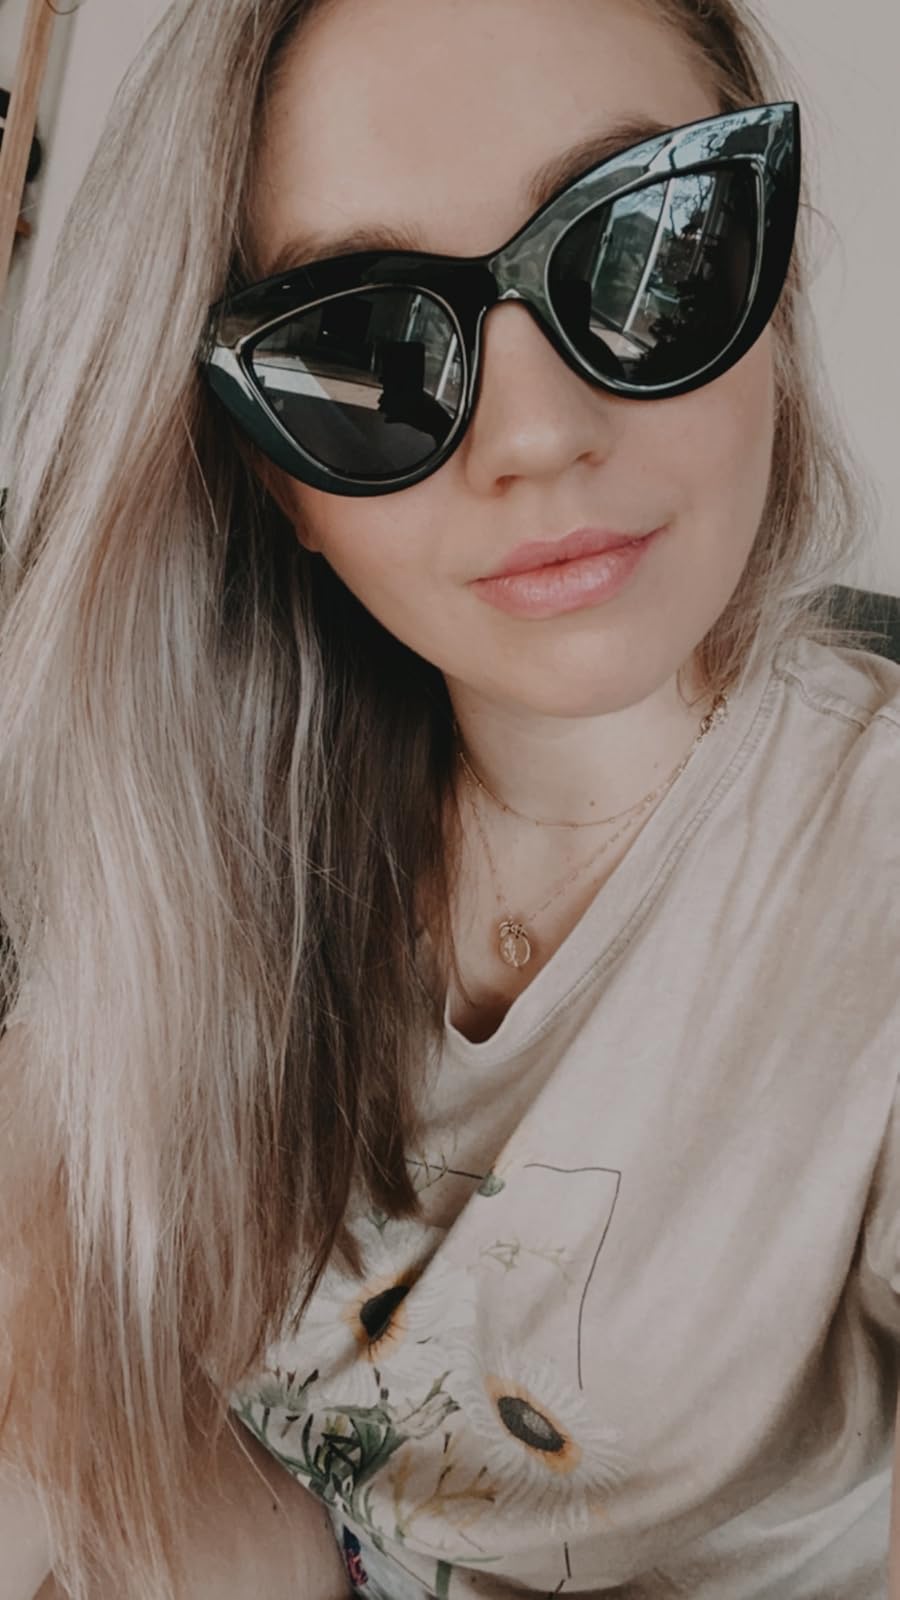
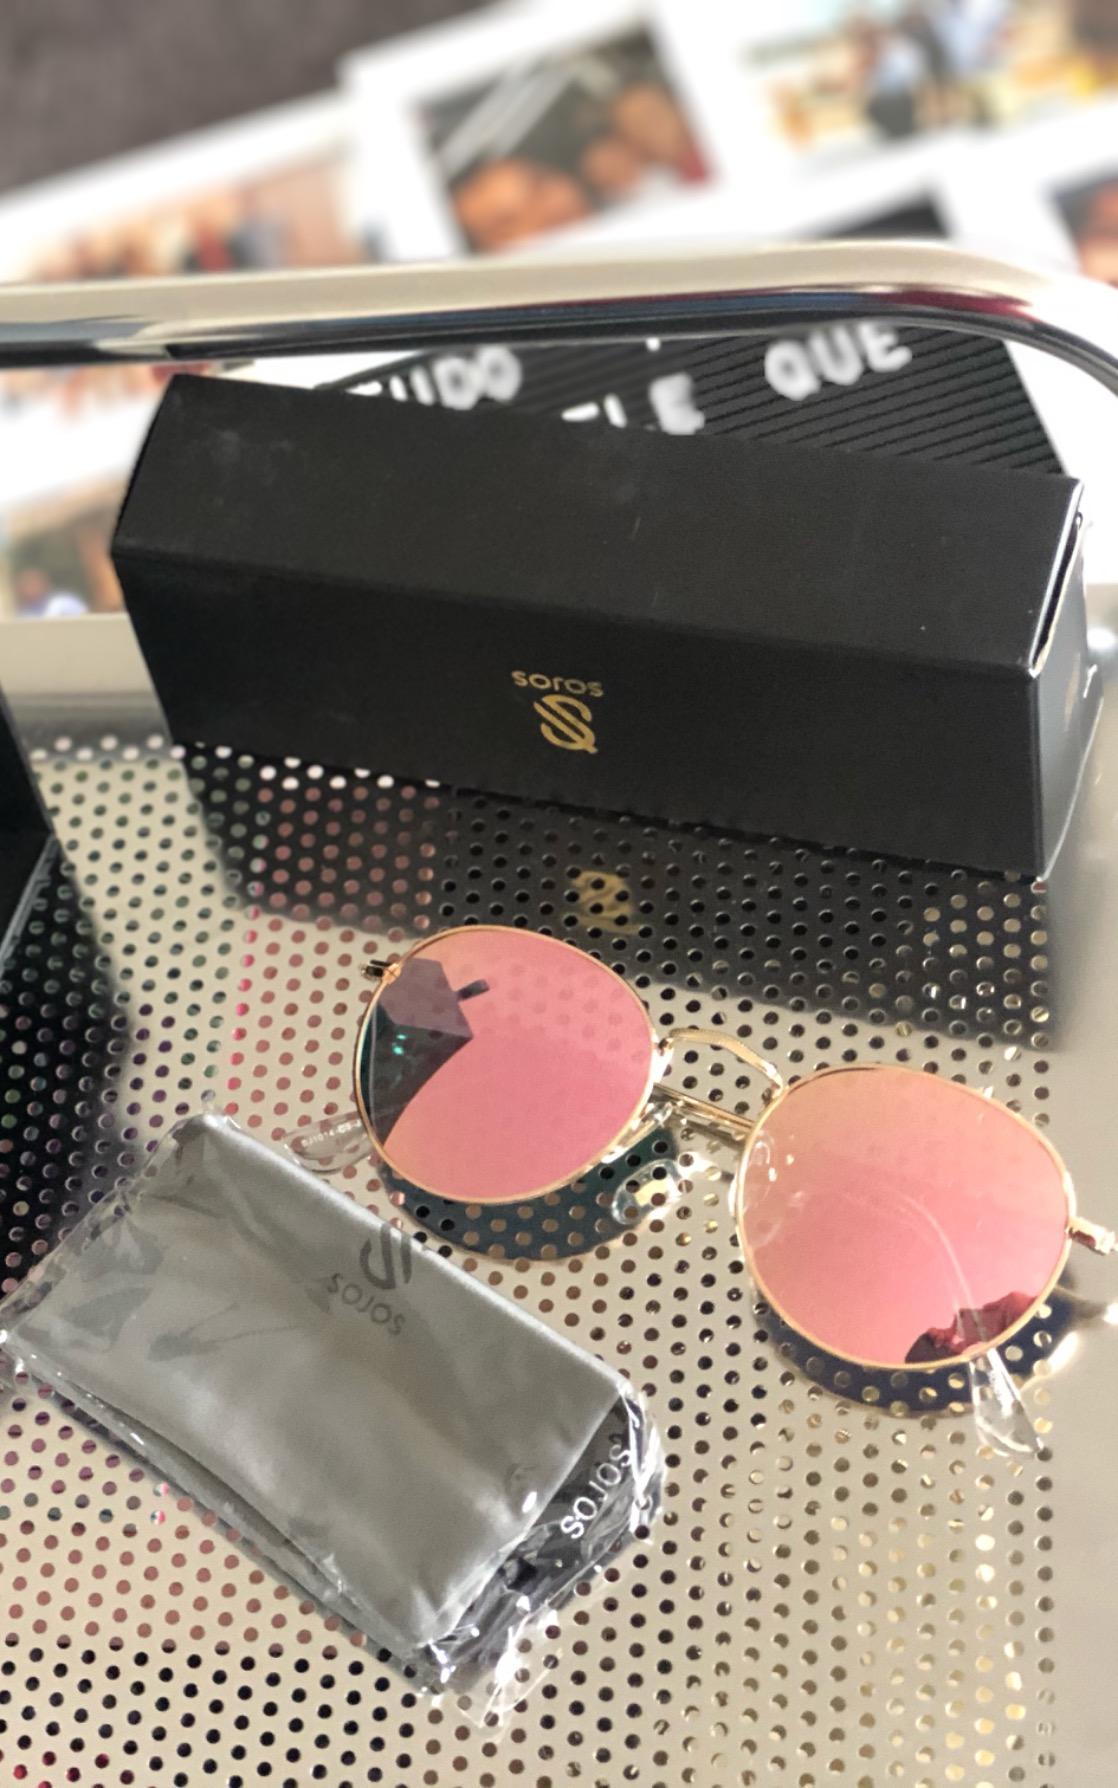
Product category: accessories_sunglasses
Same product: no